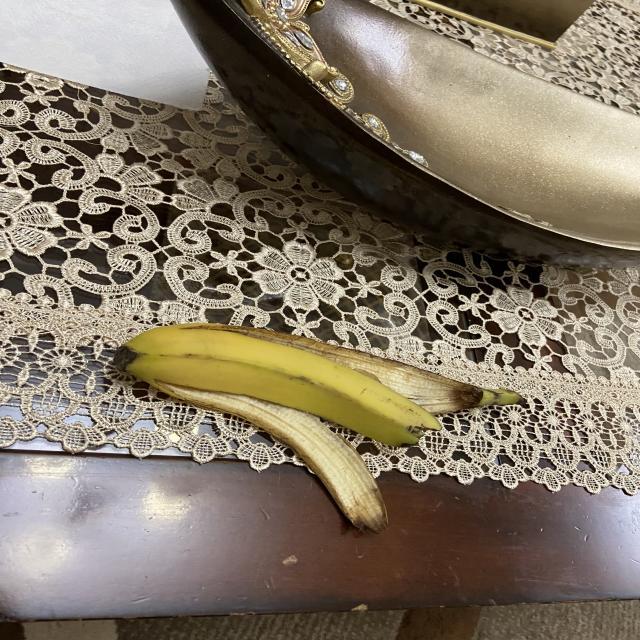
Label: bananas